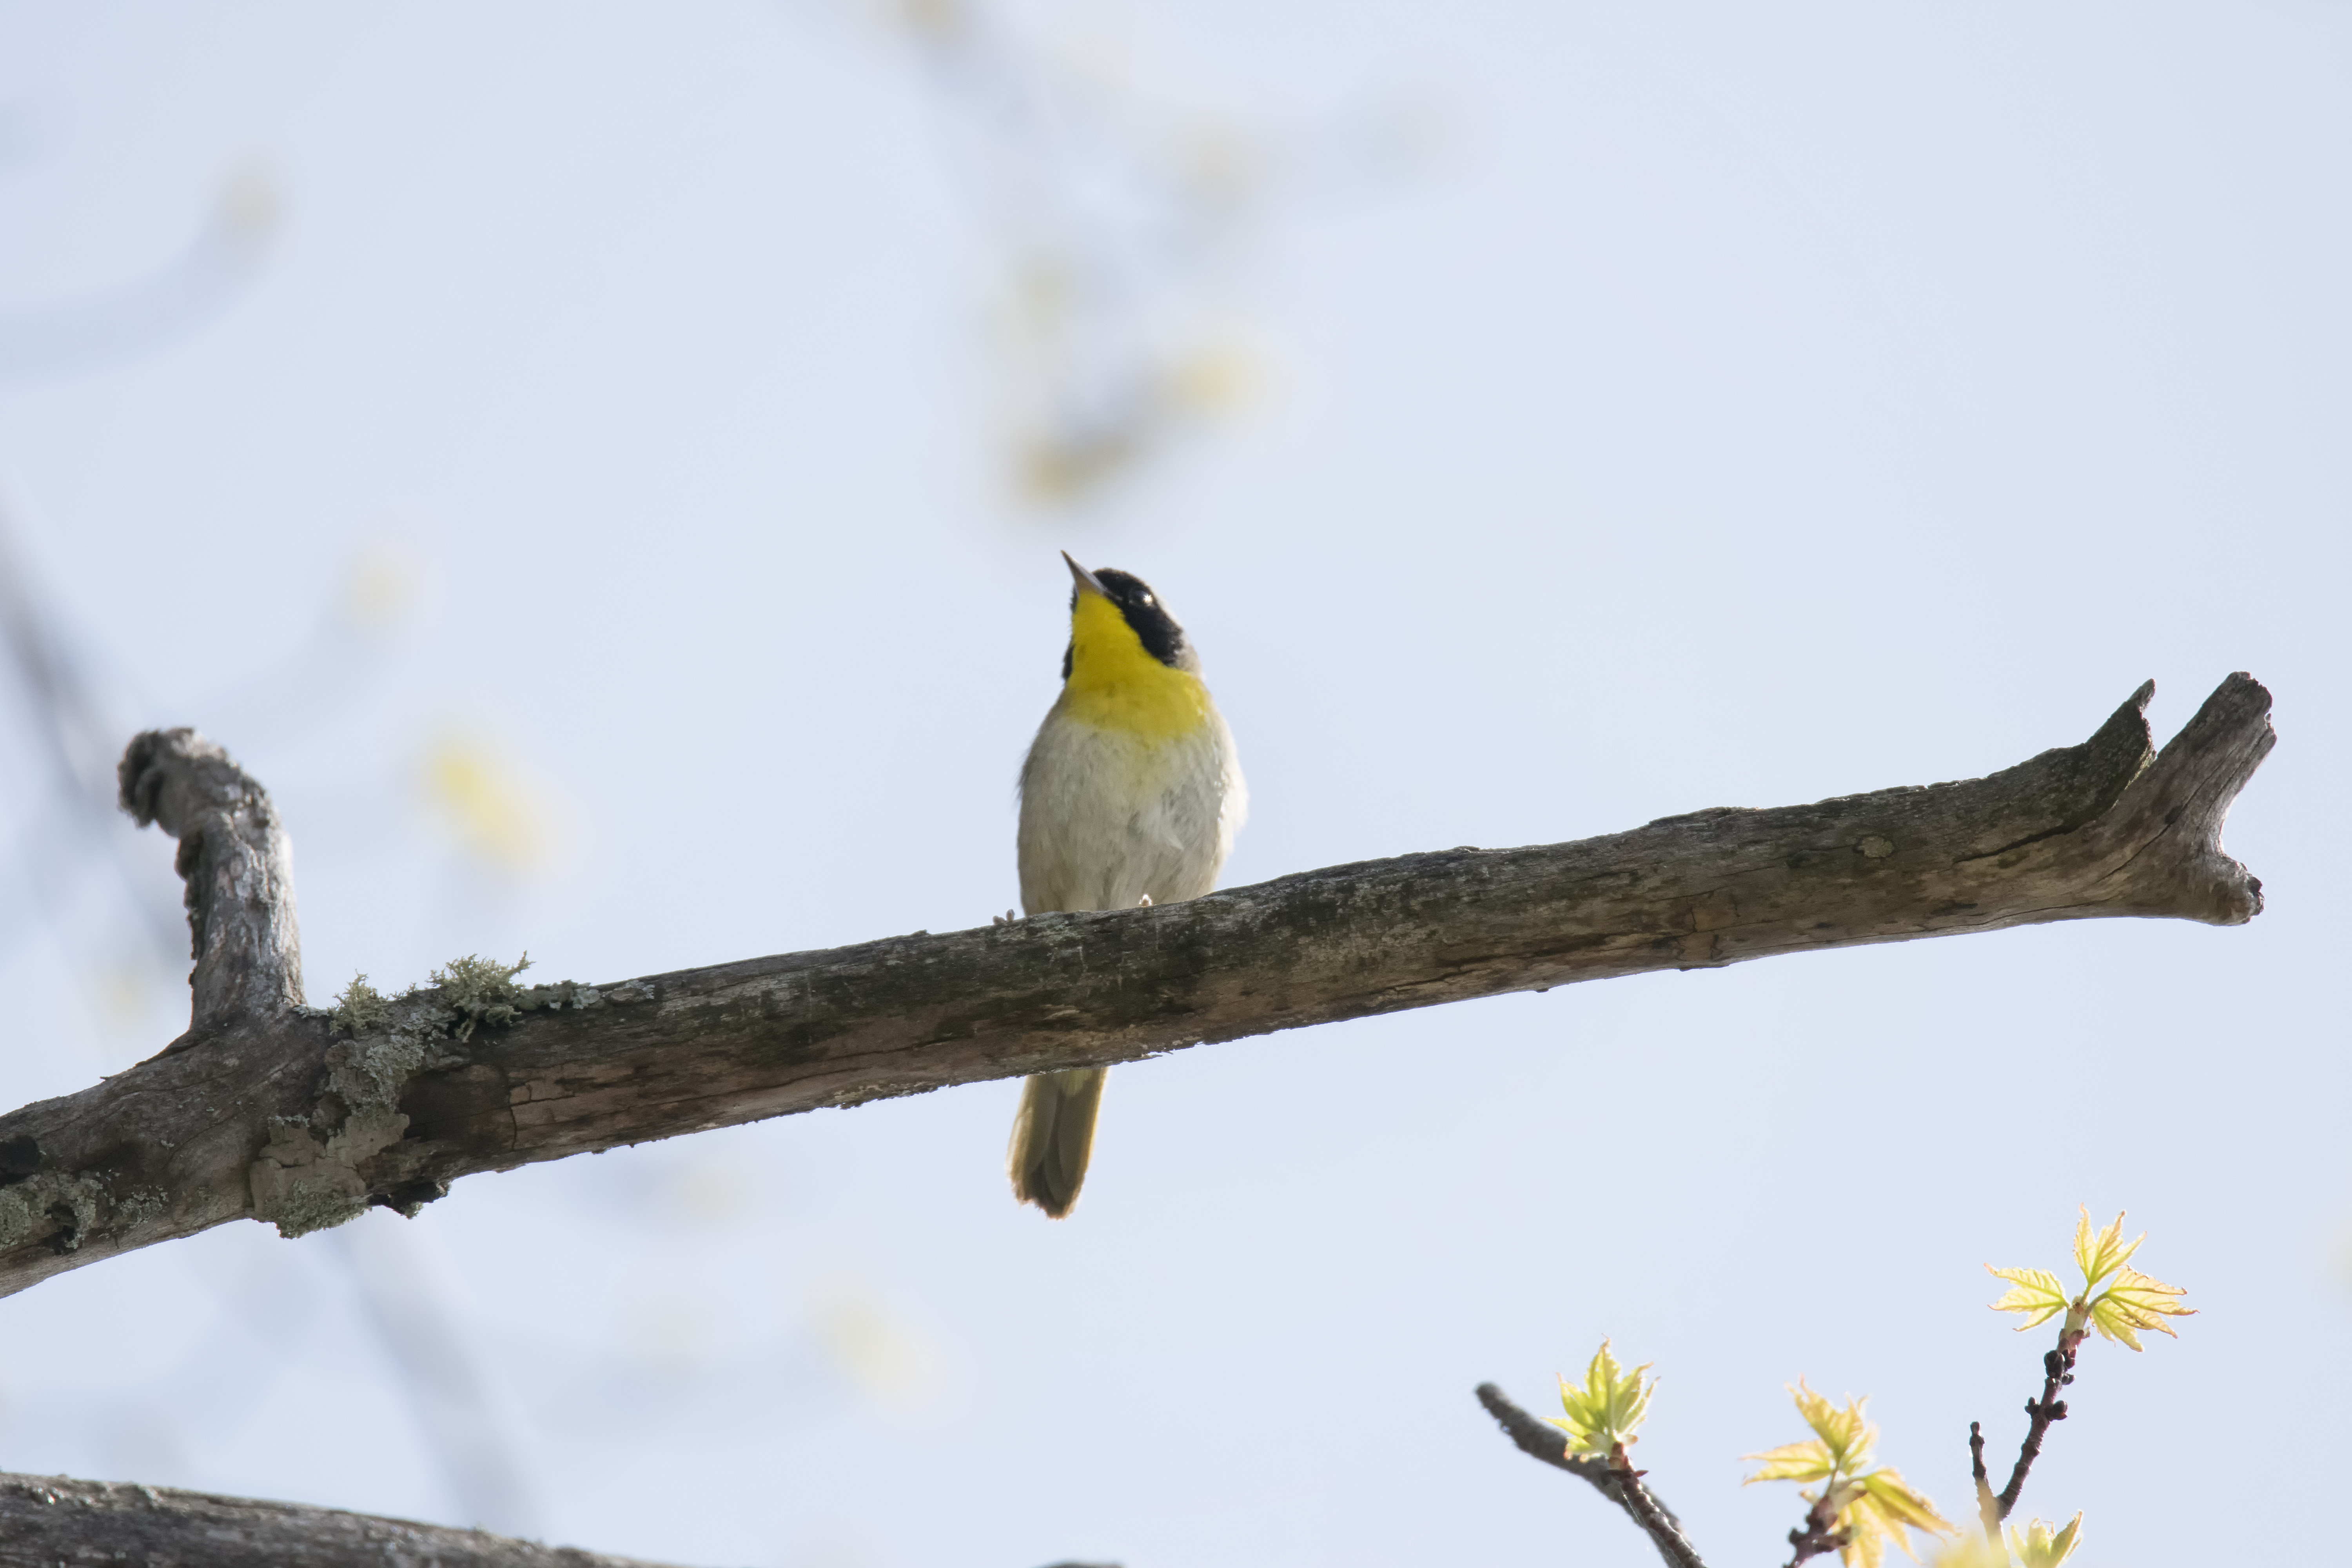
nature, branch, bird, flower, wildlife, beak, yellow, fauna, canada, vertebrate, common, quebec, finch, masque, sherbrooke, oiseau, paruline, troat, old world flycatcher, perching bird